Wildlife of Greece

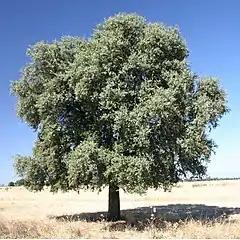
Evergreen oak

Greece includes a great diversity of vascular plants among its flora. In 2013, there were 5,752 species and 1,893 subspecies of native and introduced plants, for a total of 6,620 taxa, including 1,278 endemic species and 452 endemic subspecies. By June 2018, the number of species had been revised upwards with 6,695 taxa being listed, consisting of 5,828 species and 1,982 subspecies, belonging to 1,073 genera and 185 families.